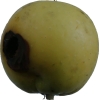
Label: Apple 13